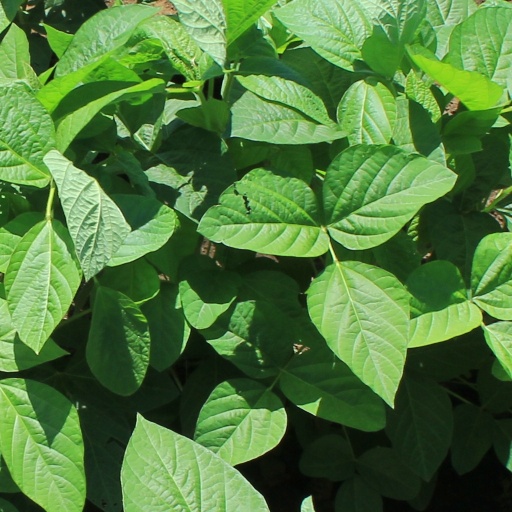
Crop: soybean